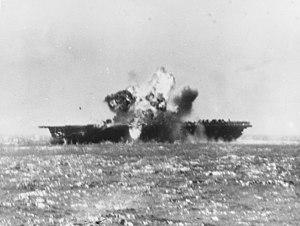
L’USS Essex était un porte-avions de la marine des États-Unis pendant la Seconde Guerre mondiale, essentiellement dans l'océan Pacifique. Il fut le quatrième navire de la marine américaine à porter ce nom. Il fut la tête de série de la plus importante classe de porte-avions jamais construite à ce jour.